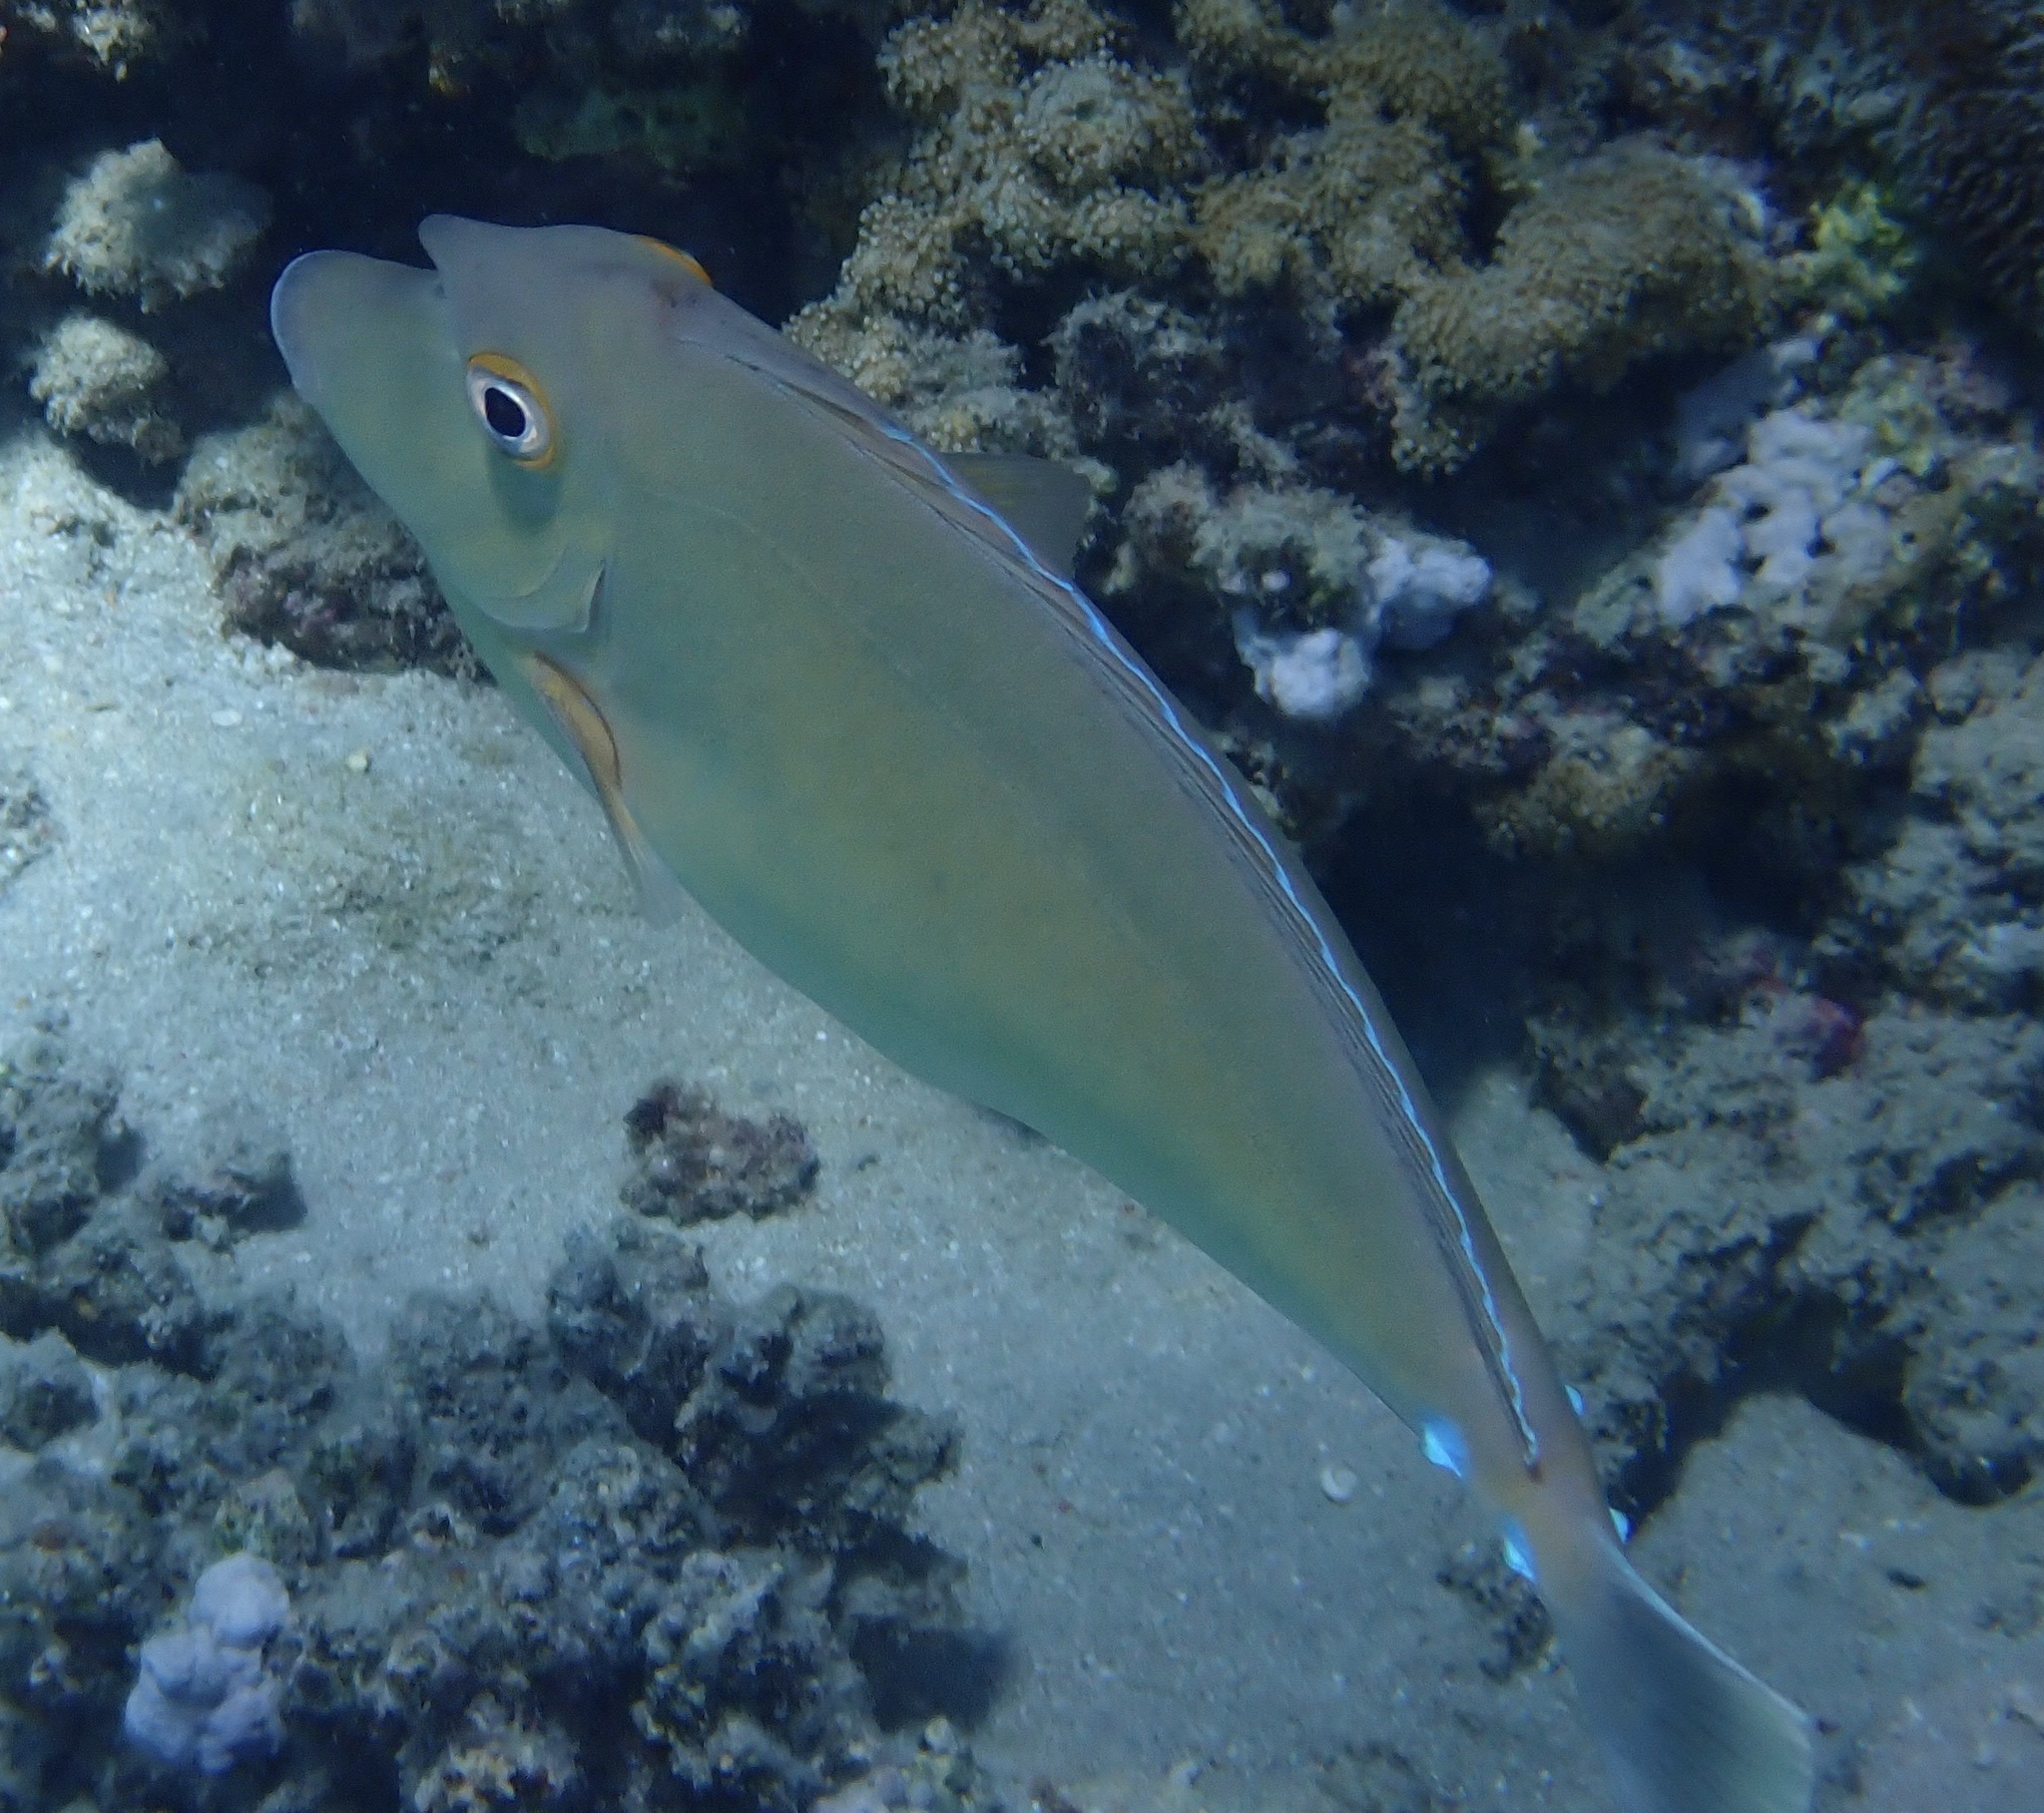
Naso unicornis (Bluespine Unicornfish)